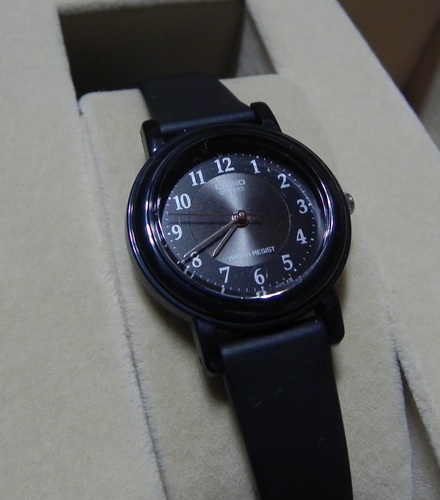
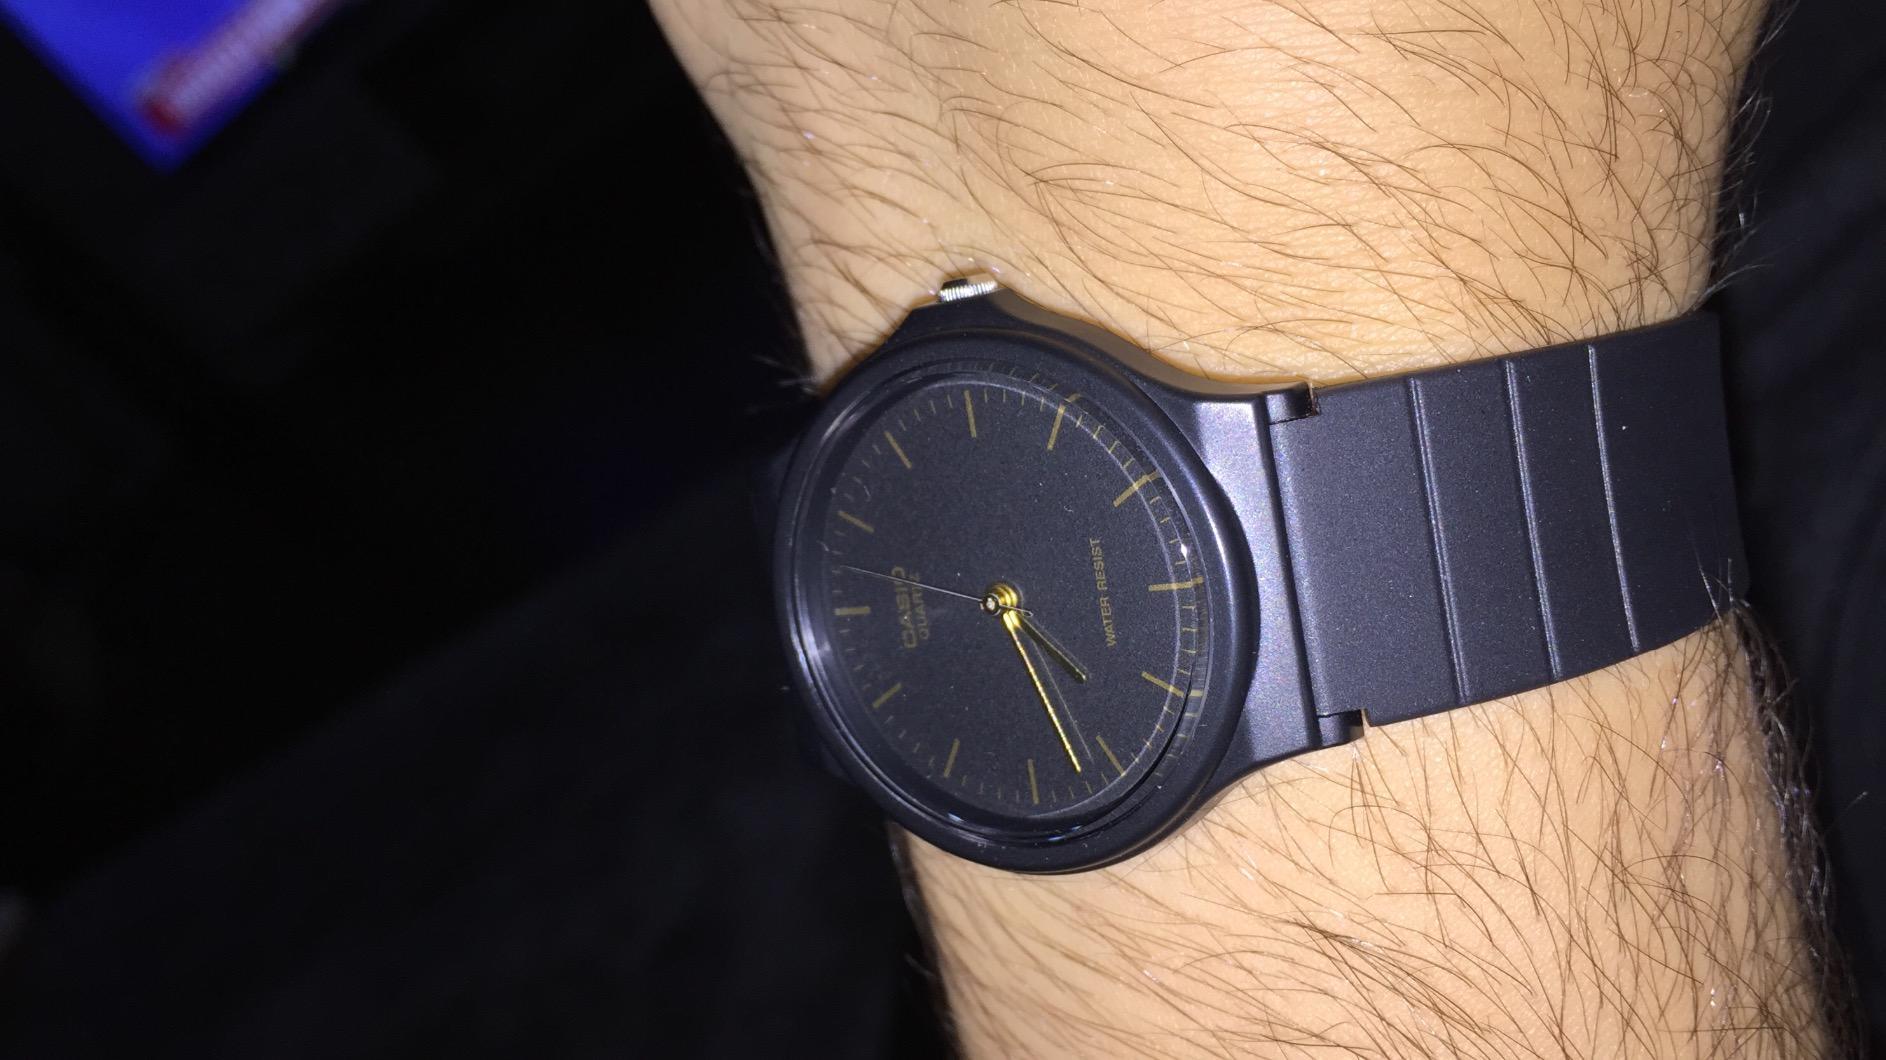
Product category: accessories_watch
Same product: no